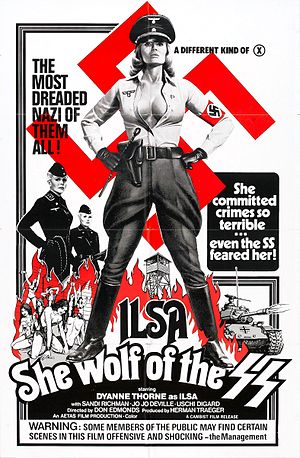
Ilse - hunulven fra SS
Ilse - hunulven fra SS er en canadisk nazisploitationfilm fra 1975, instrueret af Don Edmonds, produceret af David F. Friedman og skrevet af Jonah Royston. Filmen er den første i en serie på fire film, der også omfatter Ilse - haremmets slavepisker, Ilse - Slagteren fra Junglefængslet og Ilse - Hundjævlen fra Sibirien.